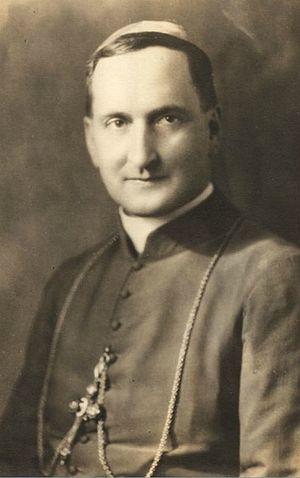
Mgr Georges Courchesne, évêque de Rimouski
Georges-Alexandre Courchesne, était un ecclésiastique québécois, évêque de Rimouski de 1928 à 1946. Il est élevé au rang de premier archevêque de Rimouski lors de sa création en 1946, un poste qu'il occupera jusqu'à son décès.
Rimouski est une ville du Québec, chef-lieu de la municipalité régionale de comté de Rimouski-Neigette de la région administrative du Bas-Saint-Laurent. Située dans l'estuaire du Saint-Laurent à environ 300 km en aval de la Ville de Québec, la ville a été fondée en 1696 par René Lepage de Sainte-Claire qui s'établit sur sa seigneurie à la confluence du fleuve et de la rivière Rimouski. C'est la plus grande et plus importante ville dans tout l'Est du Québec avec une population de 49 500 habitants.
L'archidiocèse de Rimouski a été érigé canoniquement en 1946. Il avait d'abord été érigé en diocèse en 1867. Il est situé dans la région du Bas-Saint-Laurent, au Québec. Ce diocèse, regroupe 148 000 catholiques et 134 prêtres. Une partie de son territoire a été détaché en 1882 pour former le diocèse de Baie-Comeau et un second détachement a eu lieu en 1922 pour former le diocèse de Gaspé. Le poste d'archevêque est occupé depuis le 4 mai 2015 par Mᵍʳ Denis Grondin. Mᵍʳ Bertrand Blanchet est archevêque émérite de Rimouski.
Pierreville est une municipalité du Québec située dans la municipalité régionale de comté de Nicolet-Yamaska et dans la région administrative du Centre-du-Québec. Elle a été constituée en 2001 par la fusion du village de Pierreville, de la paroisse de Saint-Thomas-de-Pierreville et de la paroisse de Notre-Dame-de-Pierreville.